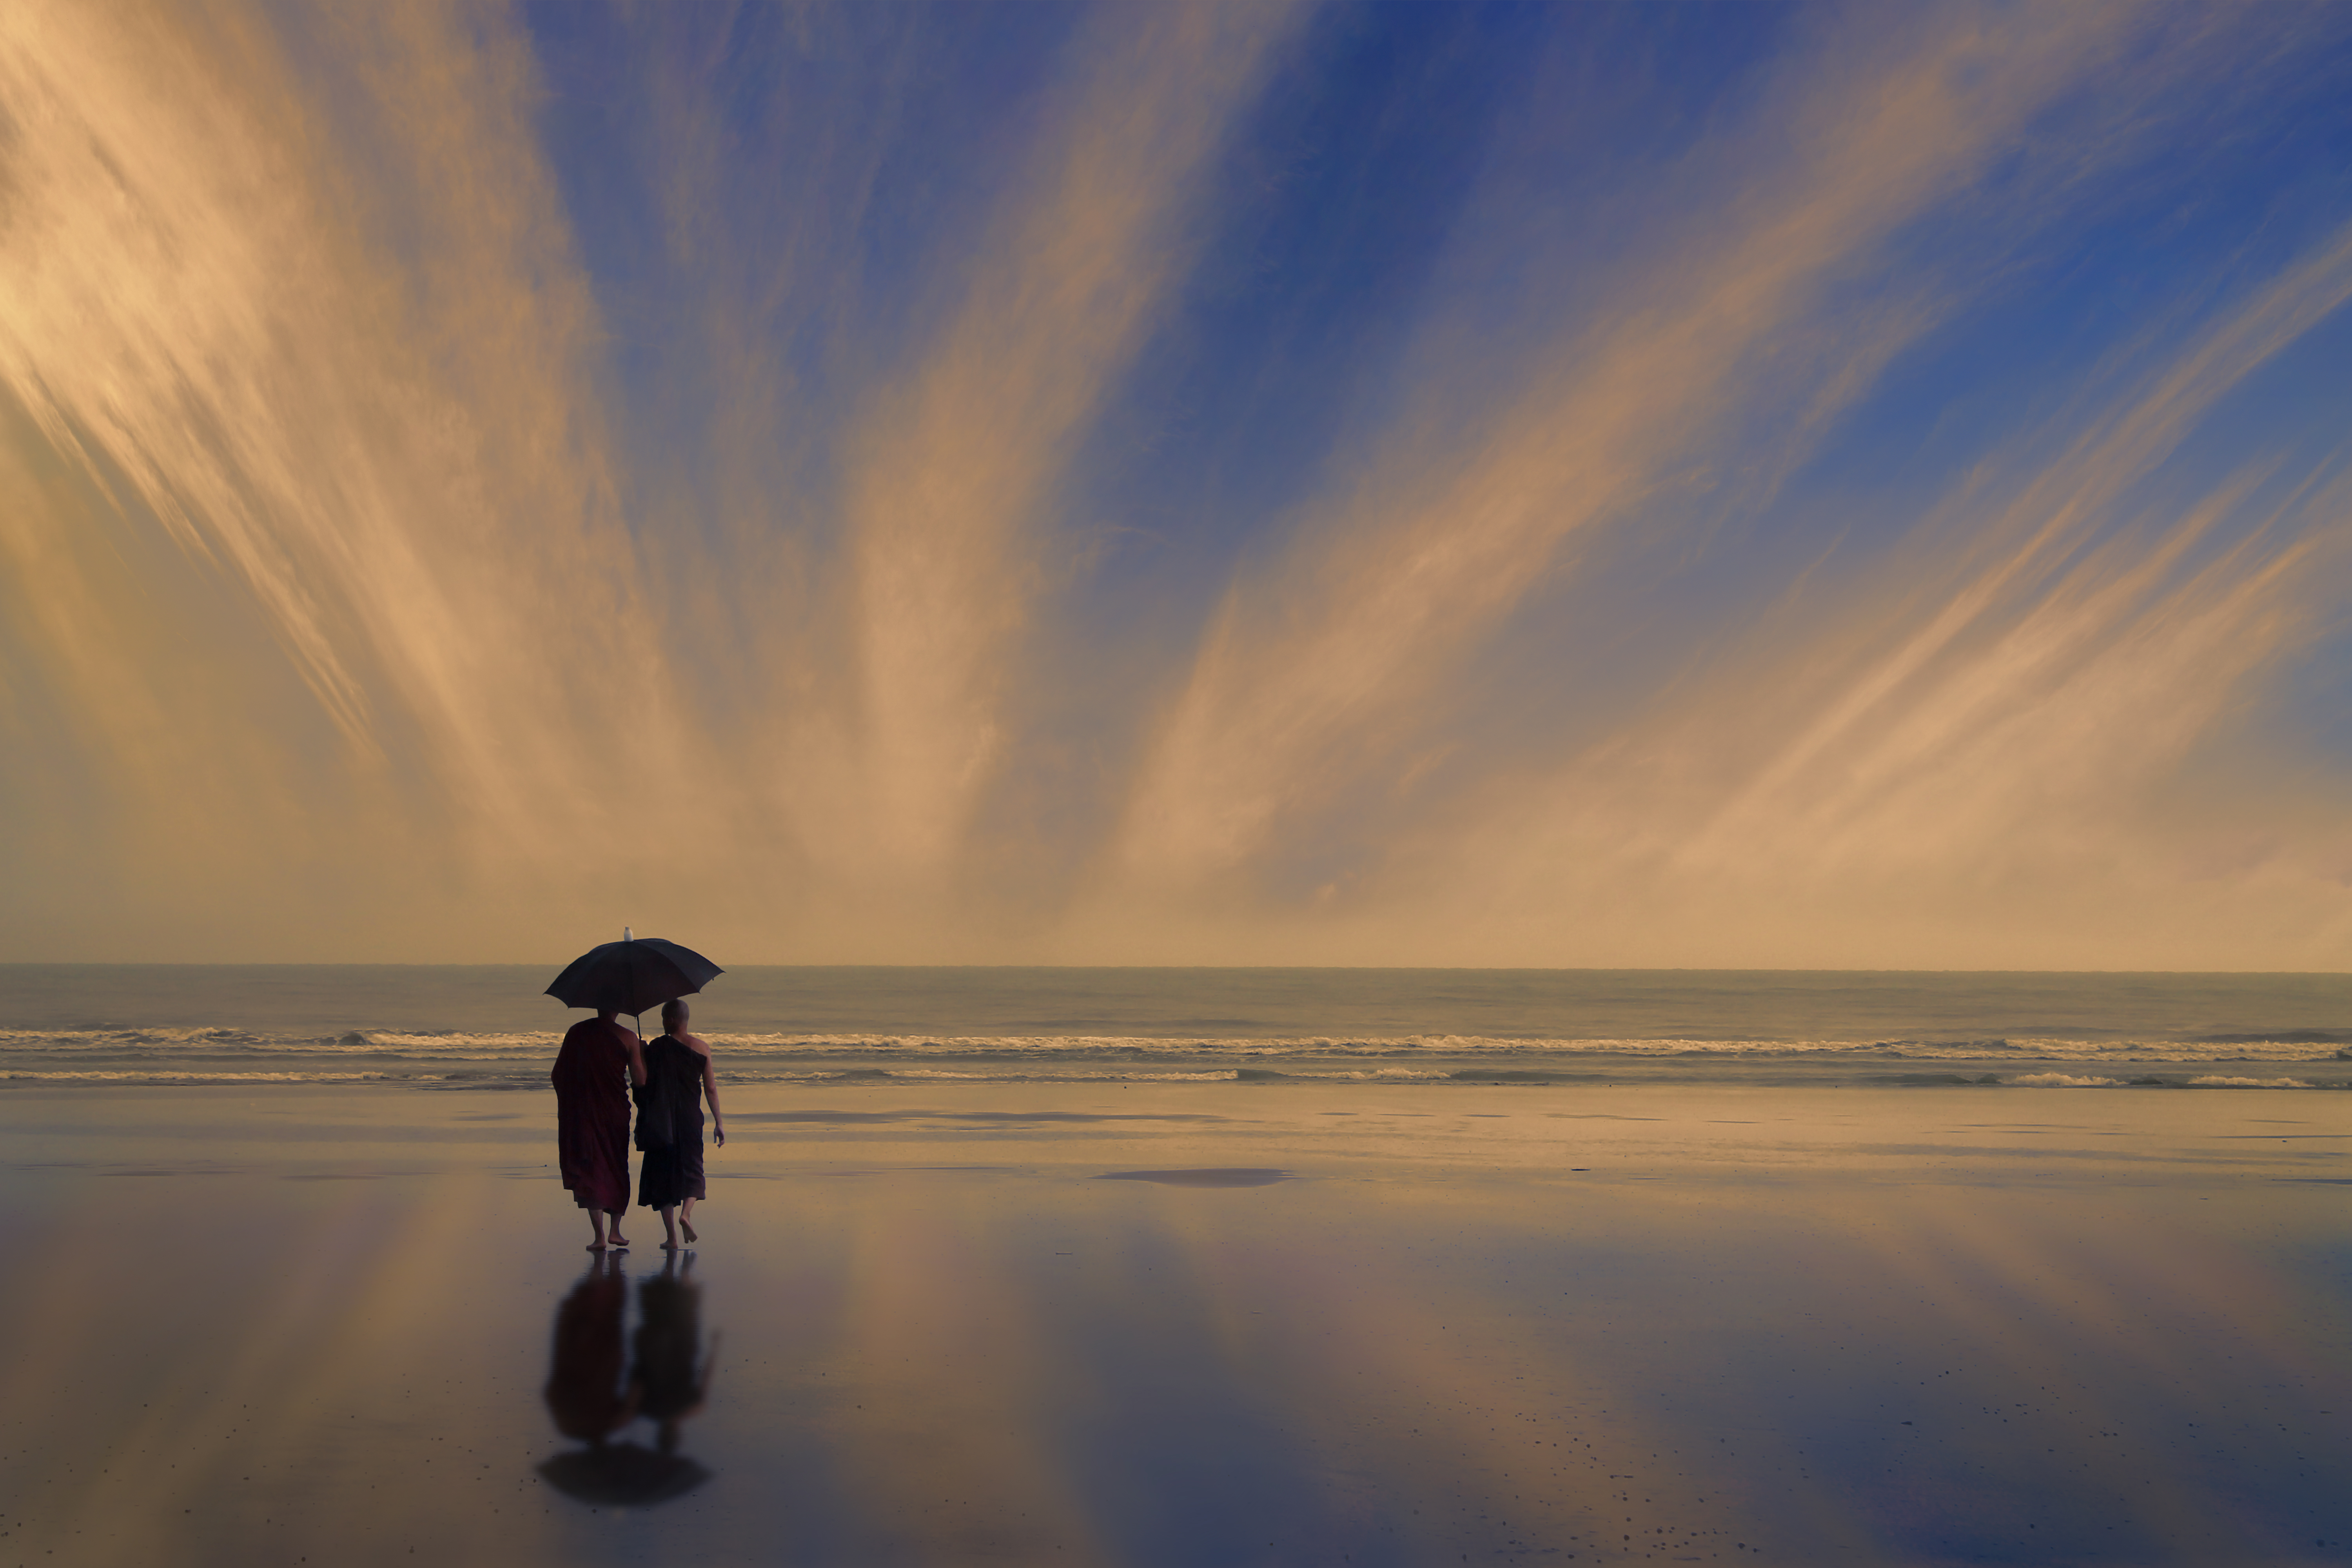
beach, reflection, monk, buddhist, theravada buddhism, seaside, cloud, sky, water, People in nature, People on beach, sunlight, umbrella, coastal and oceanic landforms, horizon, landscape, natural landscape, dusk, calm, sunrise, wind wave, sunset, happy, evening, dawn, fun, ocean, meteorological phenomenon, leisure, coast, sand, wave, shadow, winter, recreation, rock, afterglow, walking, wetland, tree, grassland, tide, silhouette, sound, sea, vacation, mudflat